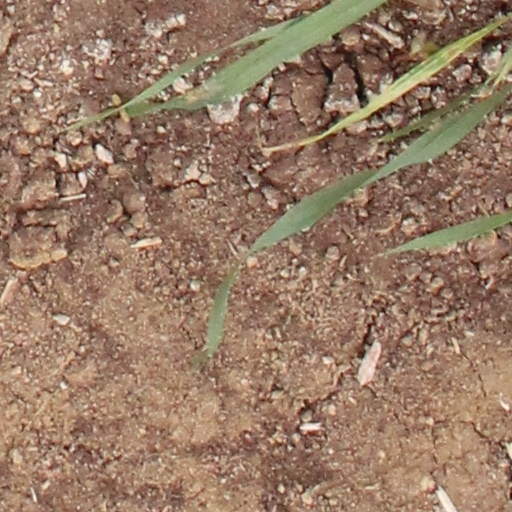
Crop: wheat